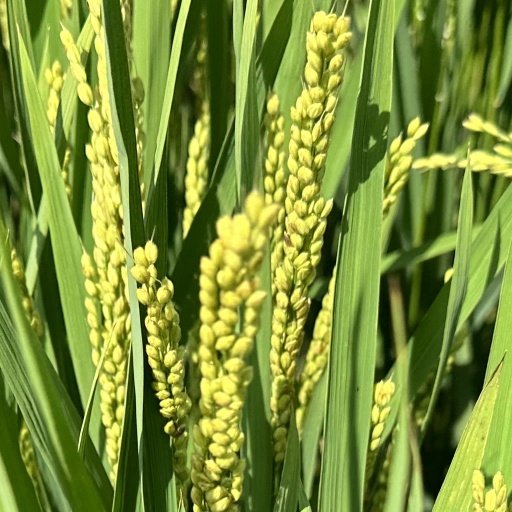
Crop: rice